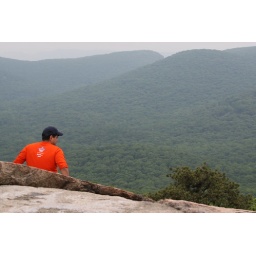
bear mountain highest peak (2,914 above sea level)